Speckle Park

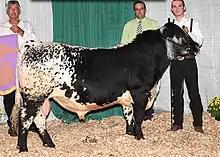
Bull at the Farm Show Complex in Harrisburg, Pennsylvania

The Speckle Park is a modern Canadian breed of beef cattle. It was developed in the Canadian province of Saskatchewan from 1959, by cross-breeding stock of the British Aberdeen Angus and Shorthorn breeds; the spotted or speckled pattern for which it is named derived from a single bull with the colour-pointed markings of the British White Park. It is one of only a few beef cattle breeds developed in Canada.